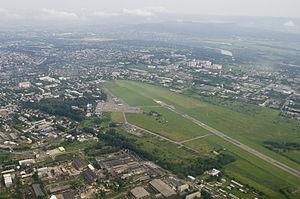
L'aéroport international de Tchernivtsi, est un aéroport situé à Tchernivtsi, en Ukraine.